MP3.com

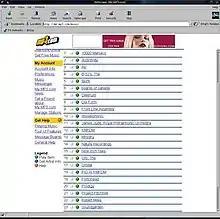
A surviving screenshot of the service

search site whose first incarnation provided an easy-to-use graphical interface for searching for various types of files including software, graphics, video, and audio. The first version of files utilized an existing free search engine developed by graduate students (led by Tor Egge, who later founded Fast Search and Transfer based on this search engine) at the Norwegian University of Science and Technology. Flores noticed in his review of the search logs that people were searching for "mp3".